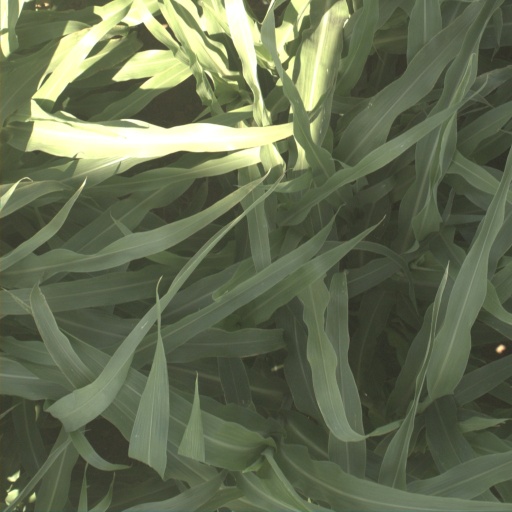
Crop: sorghum